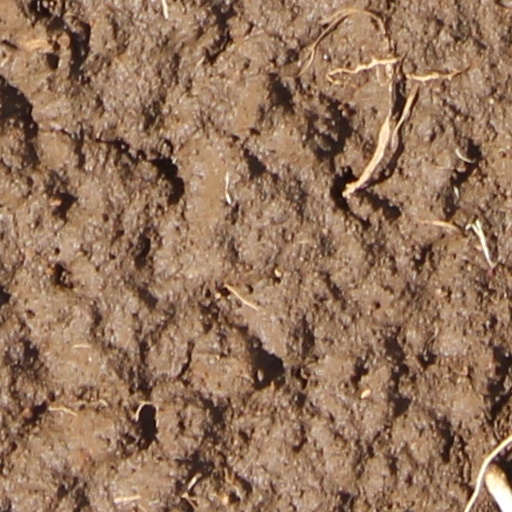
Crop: wheat